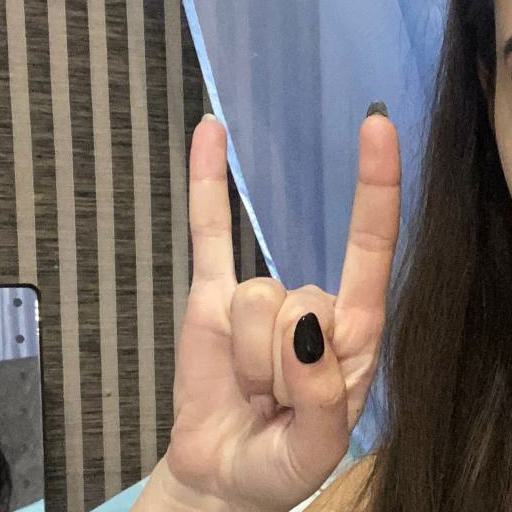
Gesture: rock